Alenia C-27J Spartan

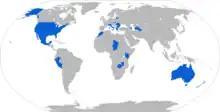
Map with C-27J operators in blue

The MC-27J is a variant for multi-mission purposes, including Command and Control, Communications, Intelligence, Surveillance, Reconnaissance (C3-ISR), Signal Intelligence (SIGINT) and Combat Support operations, using roll-off/roll-on systems for different sensors and equipment: AESA Search Radar; Elettro-Optical/Infra-Red (EO/IR) system; Electronic Support Measures (ESM); palletized Mission System; enhanced Communications System including datalink and SATCOM capabilities; Store Management System to employ Precision Guided Munitions (PGM – one hard point under each wing); palletized fire support system with a high accurate gun able to fire through the LH rear door, that can be installed and rapidly uninstalled when not required. The MC-27J can support special forces and ground troops with direct fire, performing armed ISR, Close Air Support (CAS) and Combat Search And Rescue (CSAR). It also has a defensive aids suite. In 2012, Alenia Aermacchi stated it would offer an upgrade program to the MC-27J configuration. The MC-27J was developed as an Alenia Aermacchi-Orbital private venture.